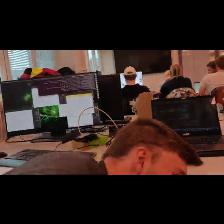
Label: Human